Bas 60

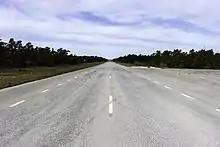
A Bas 60 road runway with a small runway apron visible on the right

"Bakre klargöringsområde (bakom)", rear flight line position, was the flight line position for attack and reconnaissance aircraft. "Bakom" was located away from the main airfield and only bases that were regular bases for attack and reconnaissance aircraft had a "bakom" position. In case a base was a regular base for both attack and reconnaissance there were two separate "bakom" positions, referred to as "bakom-attack" (rear-attack) and "bakom-spaning" (rear-reconnaissance). A "bakom" position had 10-15 individual aircraft spaces (hardstands) with a distance of between each space, and aircraft currently in "bakom" were to be separated as much as possible within the available aircraft spaces. This was to reduce the risk of having all aircraft destroyed in a single attack. The aircraft spaces could also be concealed with camouflage nets. "Bakom" was connected to the main airfield via a taxiway that in many cases was public road integrated into the base infrastructure, and aircraft could either taxi on their own between the sections of the base or be towed by a vehicle.